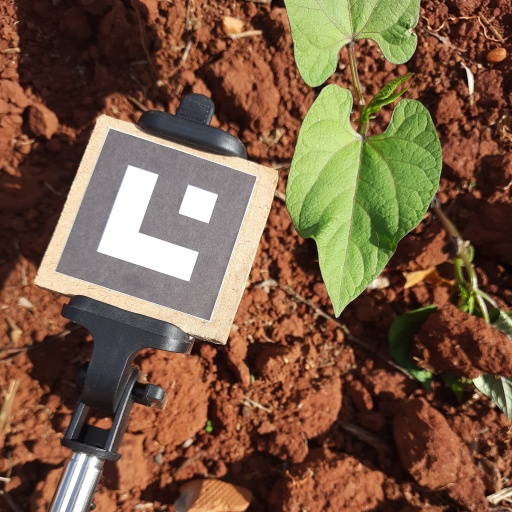
Observations: wavy surface, no eating holes, under sunlight